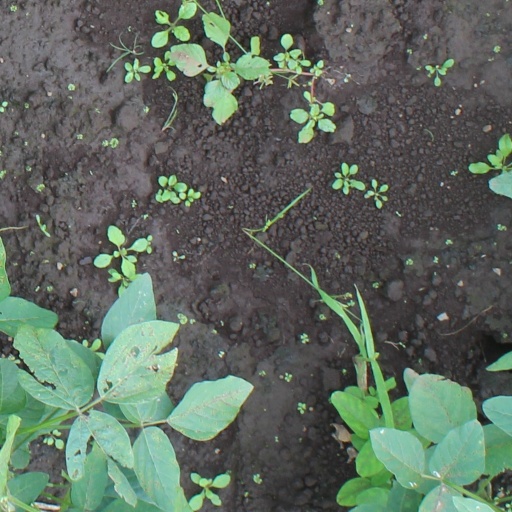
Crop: soybean